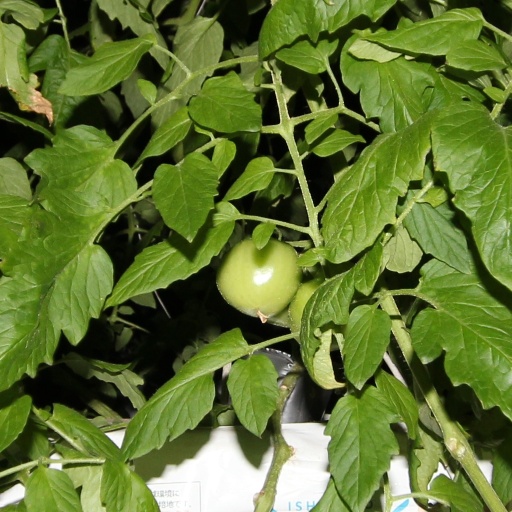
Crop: tomato